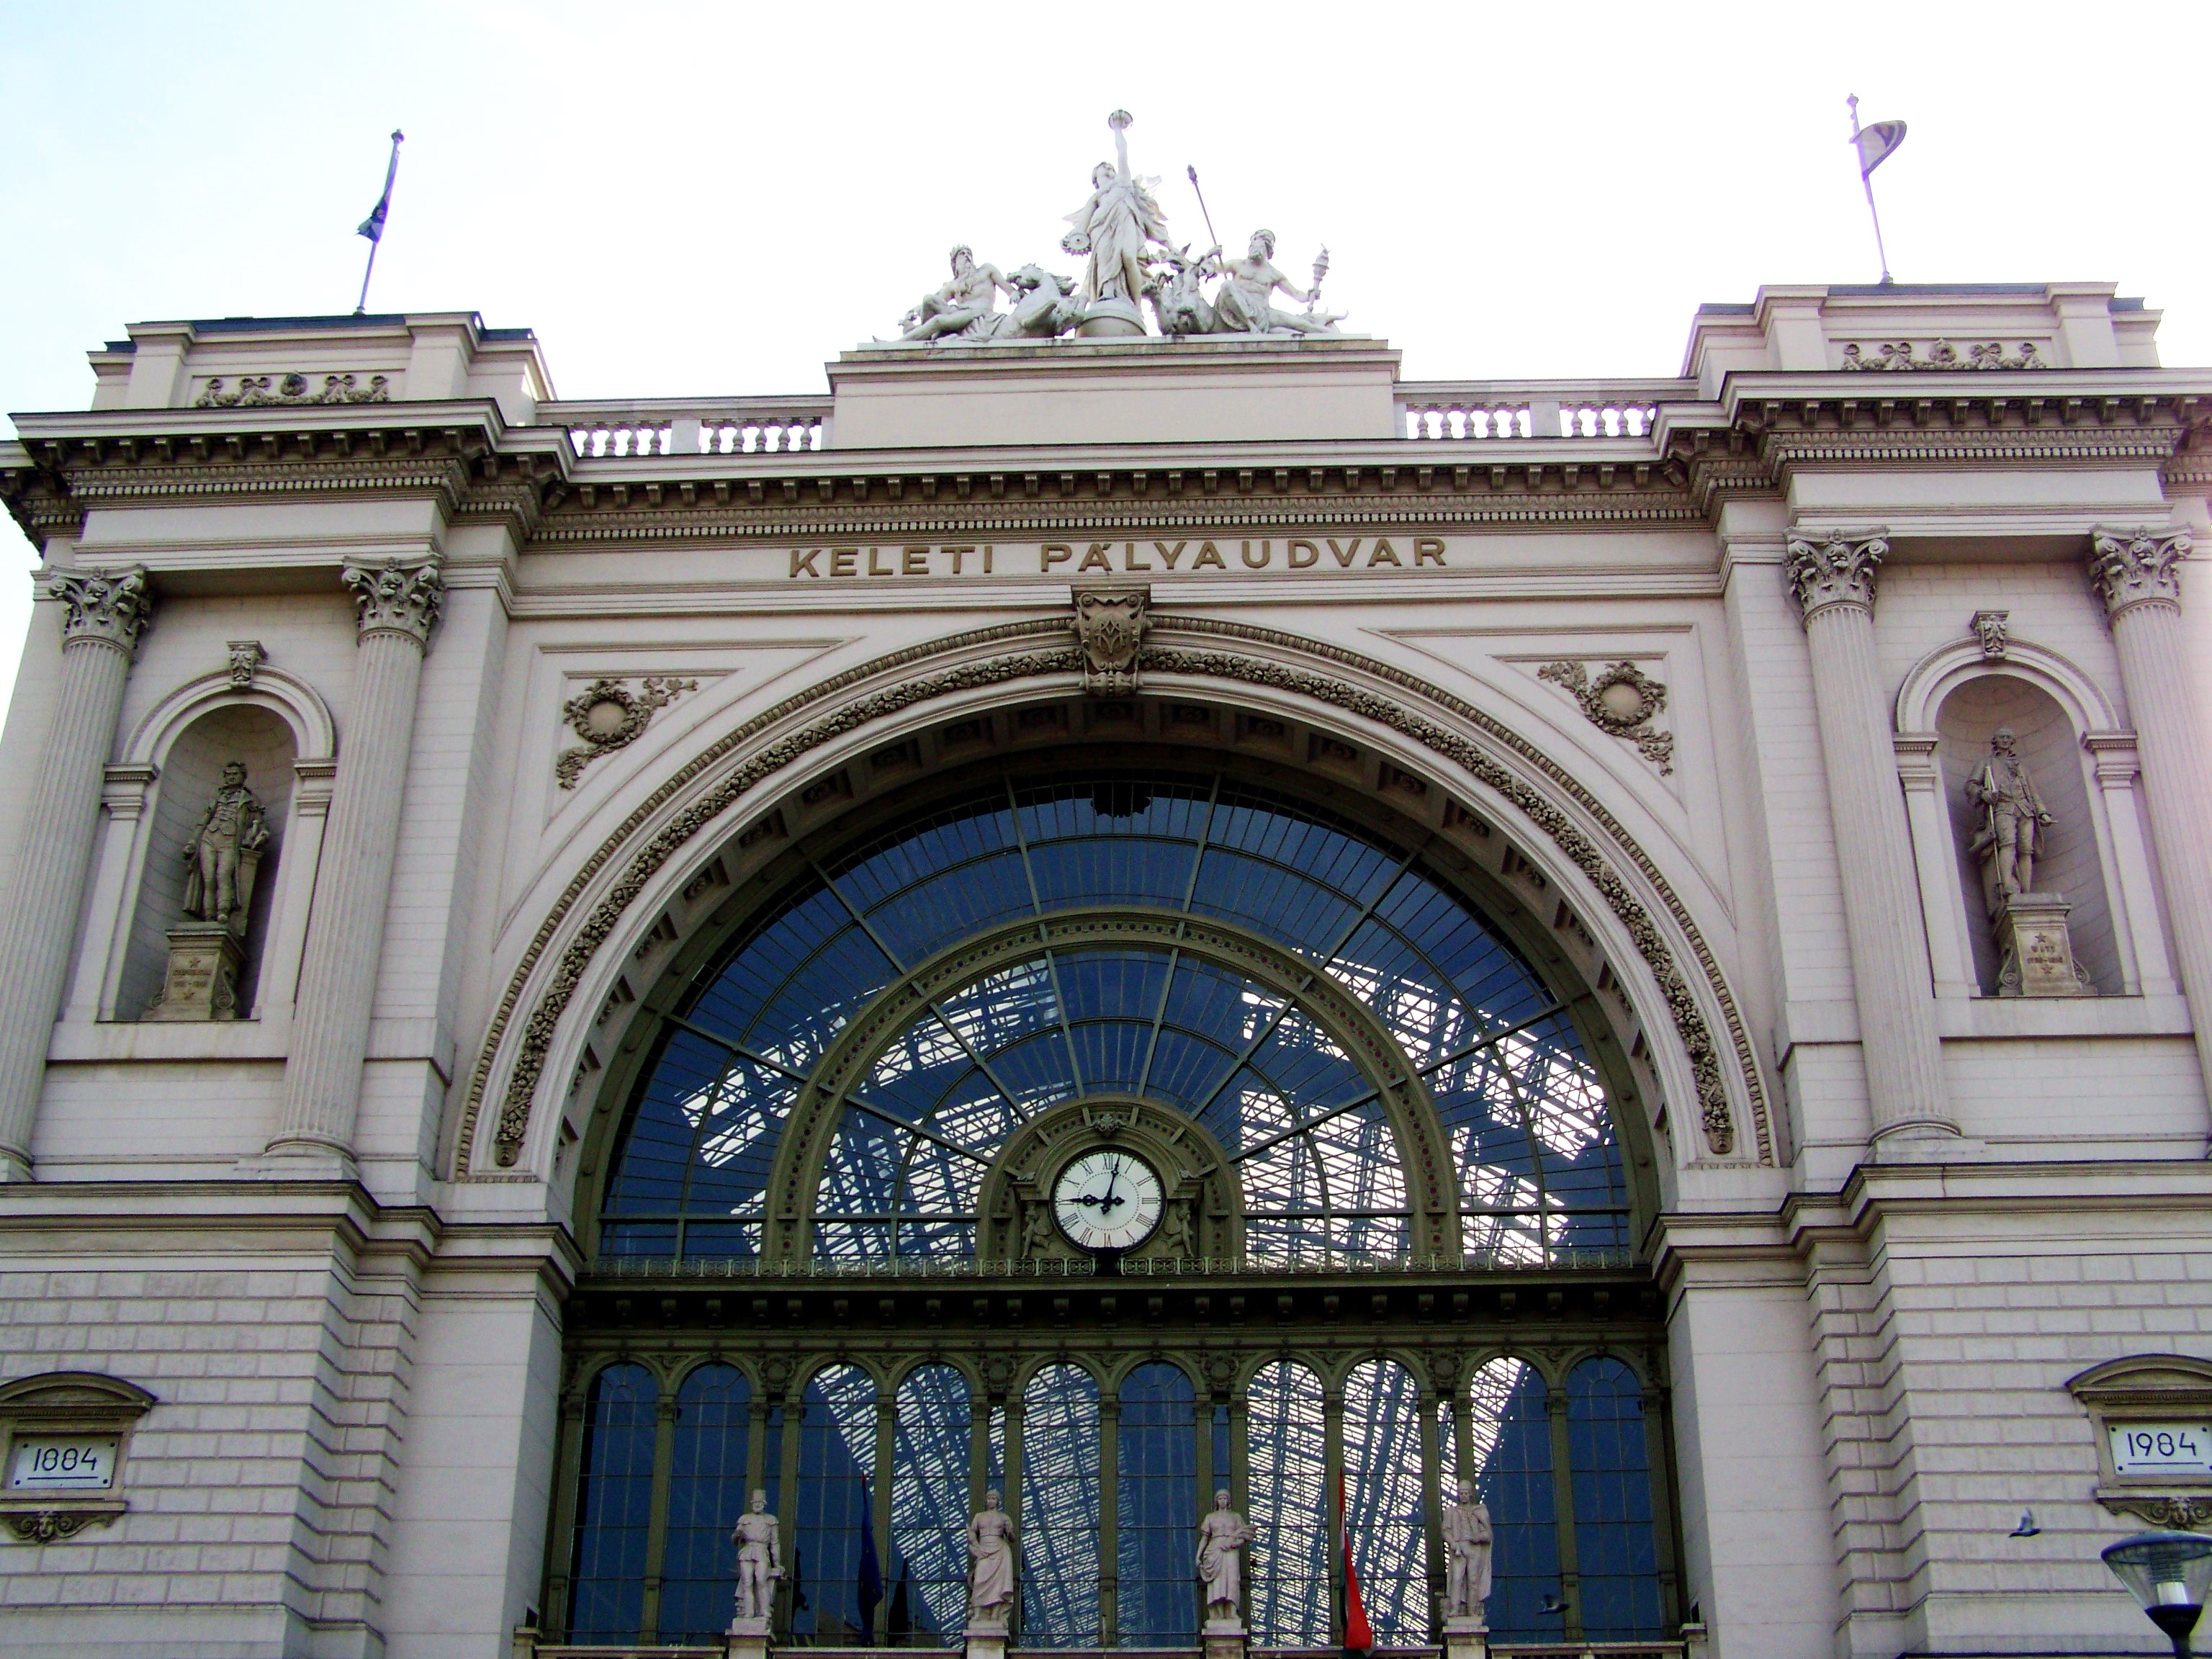
architecture, window, building, palace, monument, arch, landmark, facade, church, cathedral, place of worship, budapest, synagogue, basilica, ancient history, keleti railway station